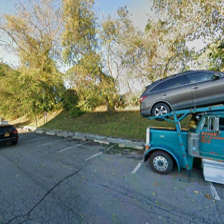
Label: streetView